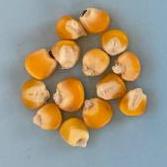
Maize quality: Good